Cassidy Caron

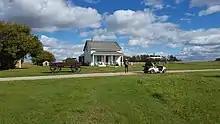
Former house of Jean Caron Sr. located at the Batoche National Historic Site

Caron's family comes from historic Métis Southbranch Settlement communities of Batoche and St. Louis in Saskatchewan. Caron's grandmother, Marie Odile Boucher, belonged to one of the first five Métis families to settle at St. Louis. Caron's grandfather, Jean-Baptist Caron, was born at Batoche, where his parents, Jean Caron Sr. and Marguerite Dumas, had a house that was destroyed during the Battle of Batoche. The house was rebuilt between 1891 and 1895 and now stands as a feature at the Batoche National Historic Site.